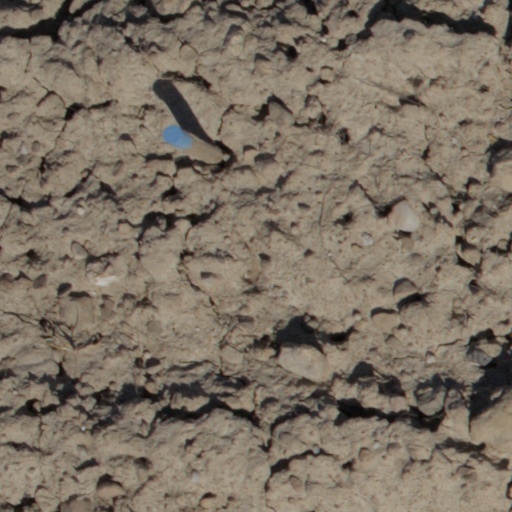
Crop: wheat